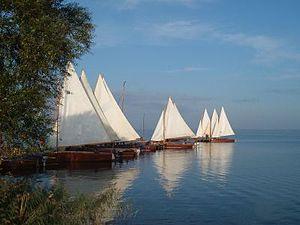
Le Lac de Steinhude en Basse-Saxe est, avec une superficie de 29,1 km², le plus grand lac du nord-ouest de l’Allemagne. Ce plan d'eau, d'une profondeur maximale de 2,90 m, est né d'une dépression formée vers la fin de la dernière glaciation, il y a environ 14 000 ans. Aujourd'hui, ce lac situé à 30 km au nord-ouest de Hanovre constitue le cœur du parc naturel du lac de Steinhude ; son statut de zone protégée et les multiples offres d'activités de loisir en font une attraction touristique.